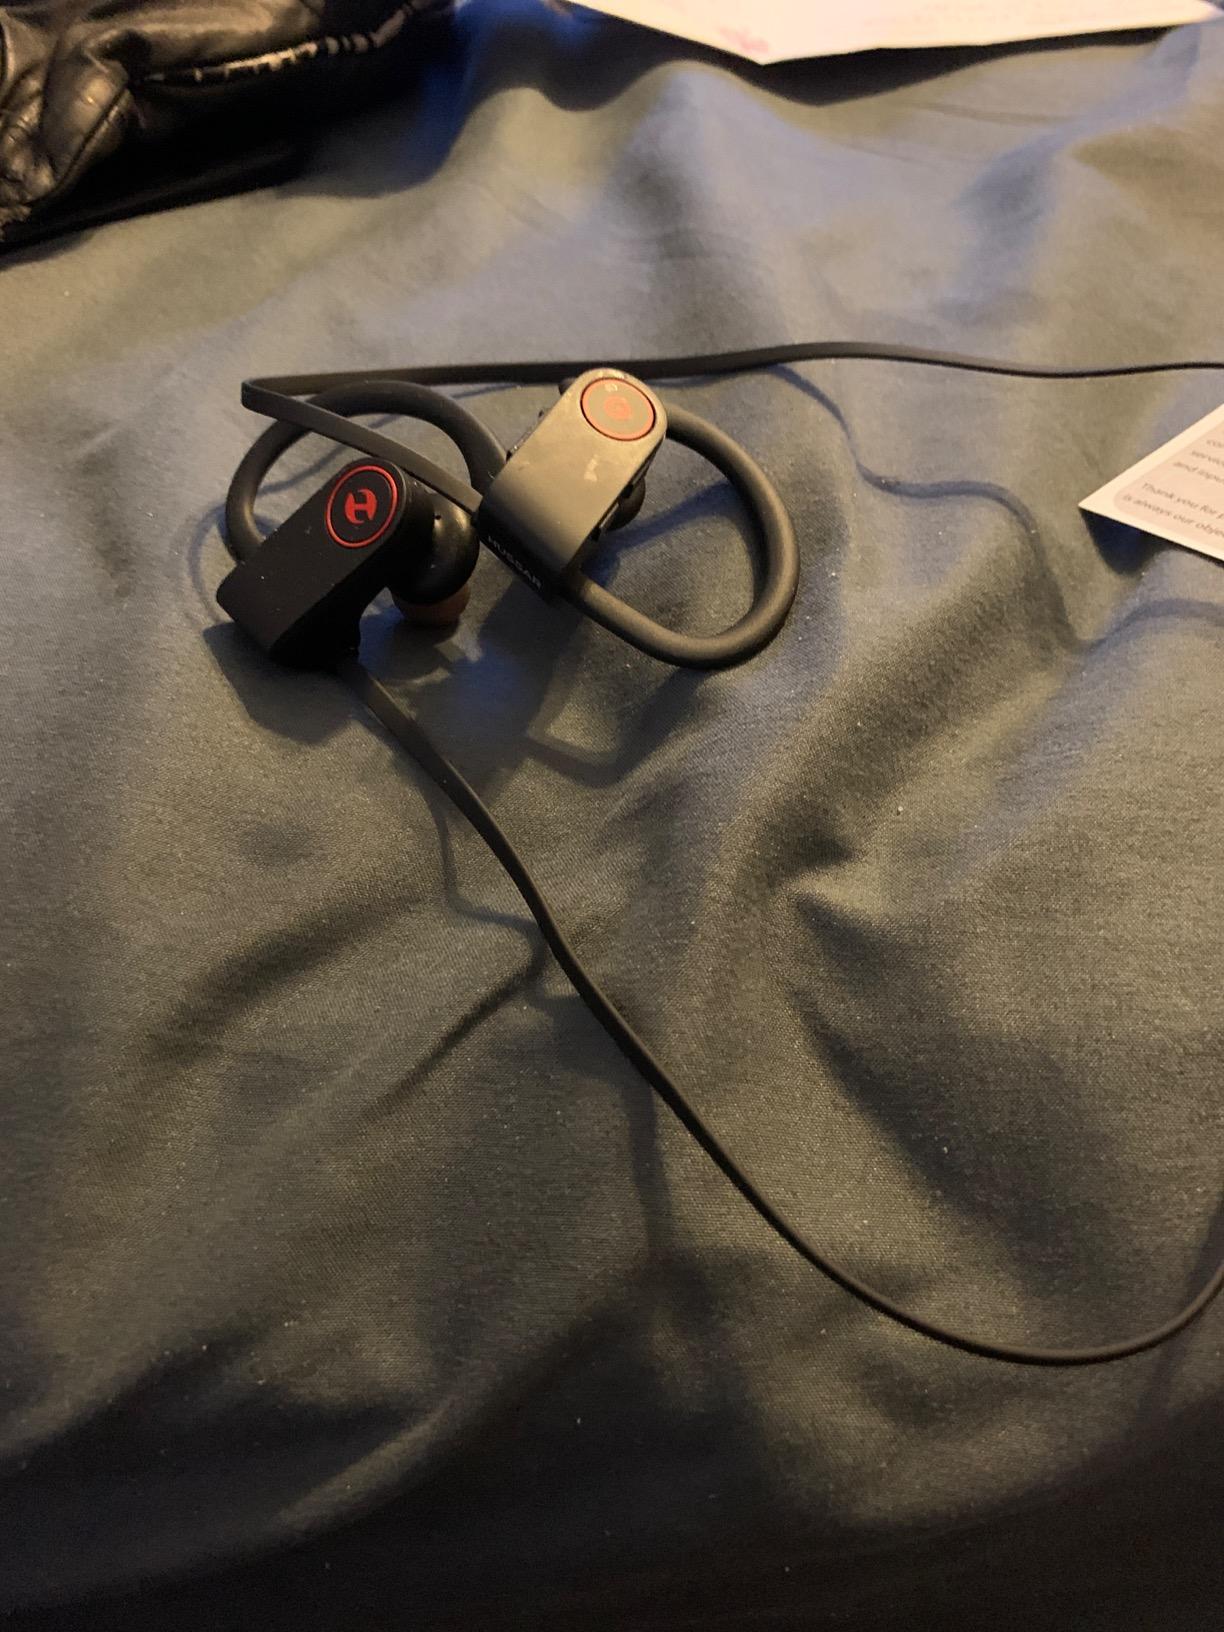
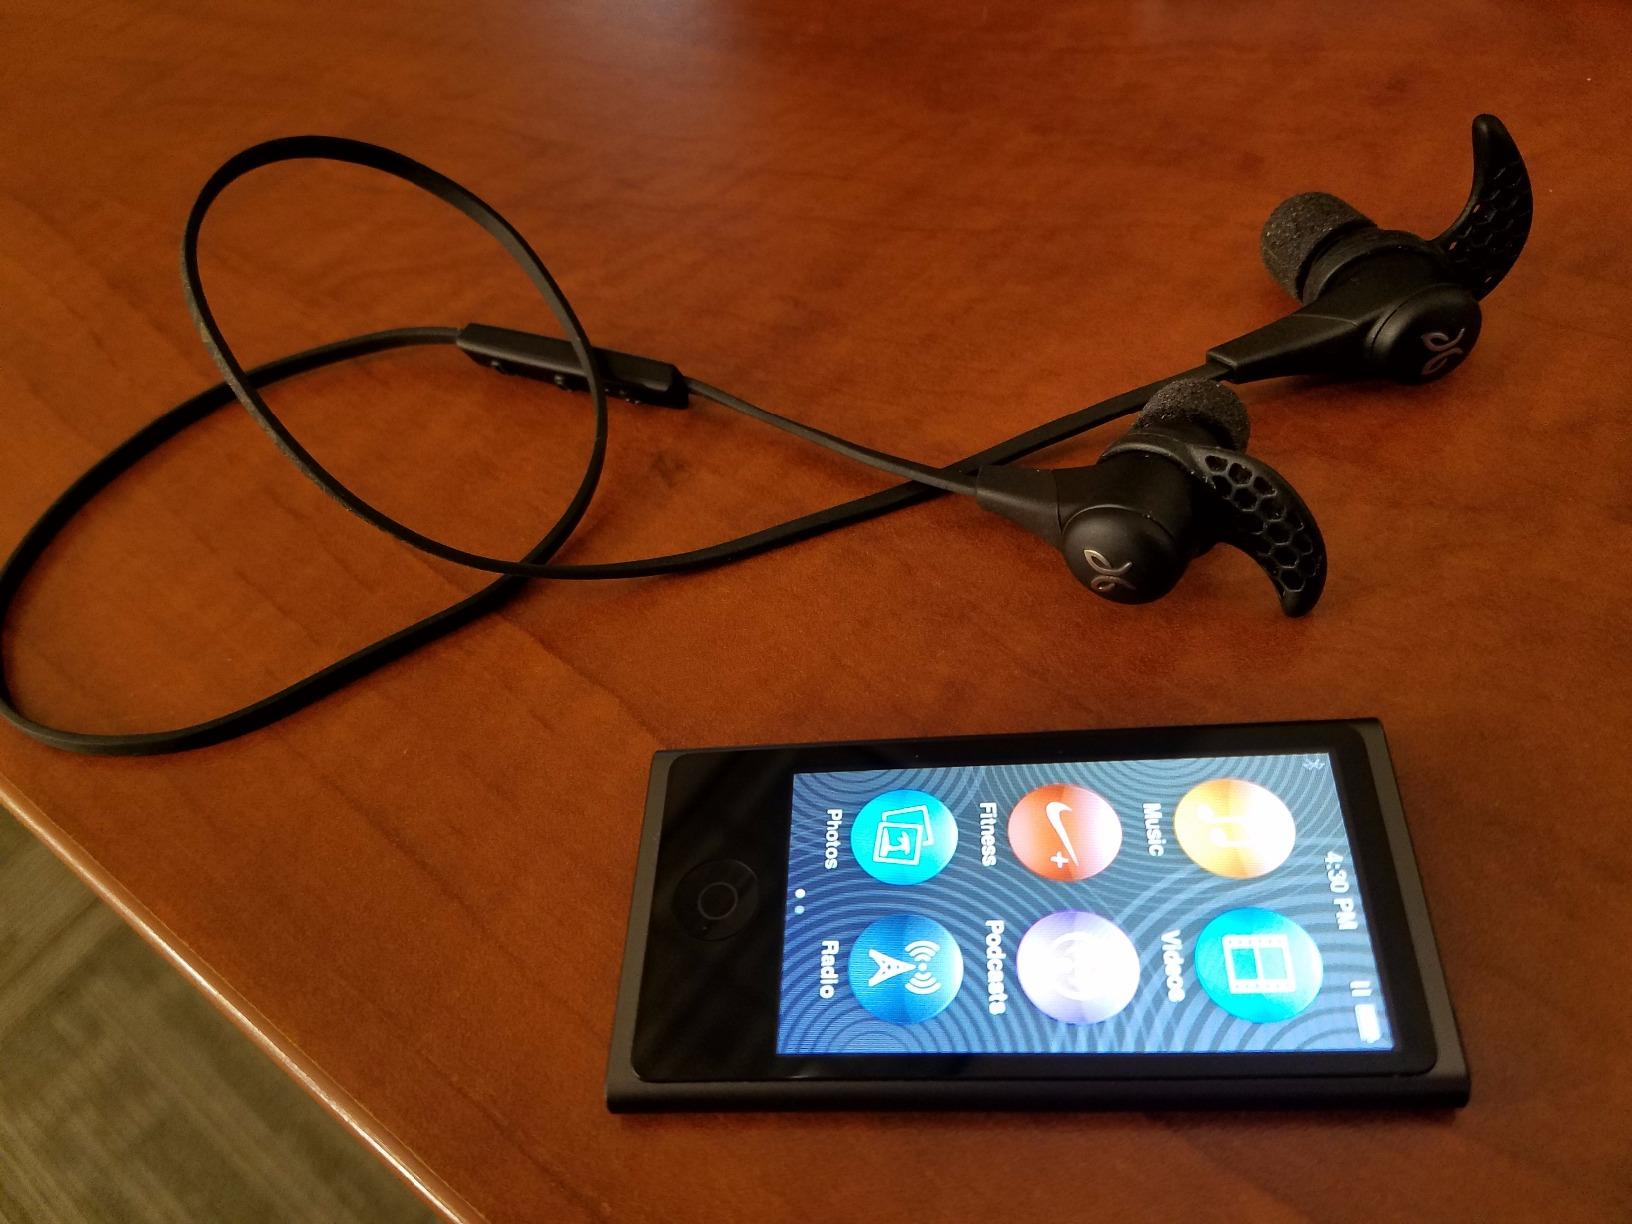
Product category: headphones
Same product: no